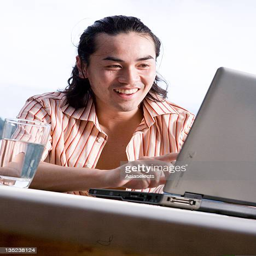
young man looking at a laptop and smiling